Mars Excursion Module

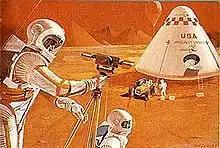
Project Deimos MEM on the surface

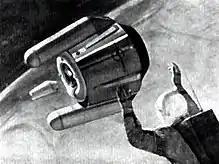
Project Deimos MEM ascent stage and the ROMBUS spacecraft dock in space

Project Deimos was a Mars expedition concept proposed by Philip Bono in 1964, utilizing the ROMBUS single-stage-to-orbit booster. This booster, refueled in Earth orbit, would serve as the propulsion system for the round trip to Mars.